Ludwig-Wilhelm Tepper de Ferguson

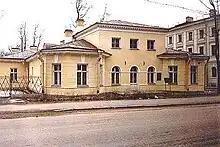
Tepper's House in Tsarskoe Selo. Modern View

From 1800, Tepper held the post of the court Kapellmeister, after Giuseppe Sarti. He taught music to Grand Duchesses Helena, Maria, Ekaterina, and Anna, the younger sisters of the Emperor Alexander I. In 1811–1812, Tepper de Ferguson gave music lessons to Elizabeth Alexeievna, the consort of Alexander I.